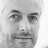
Emotion: neutral